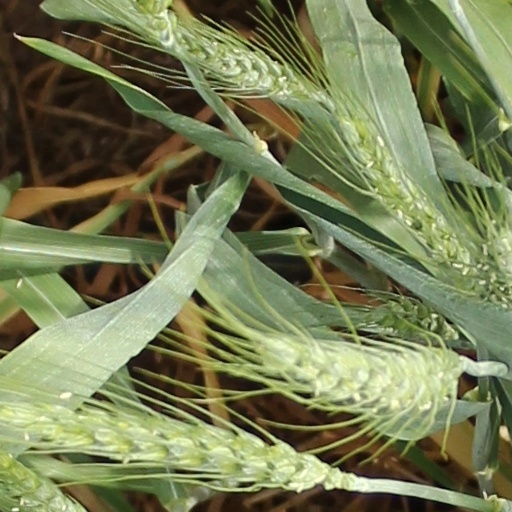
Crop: wheat